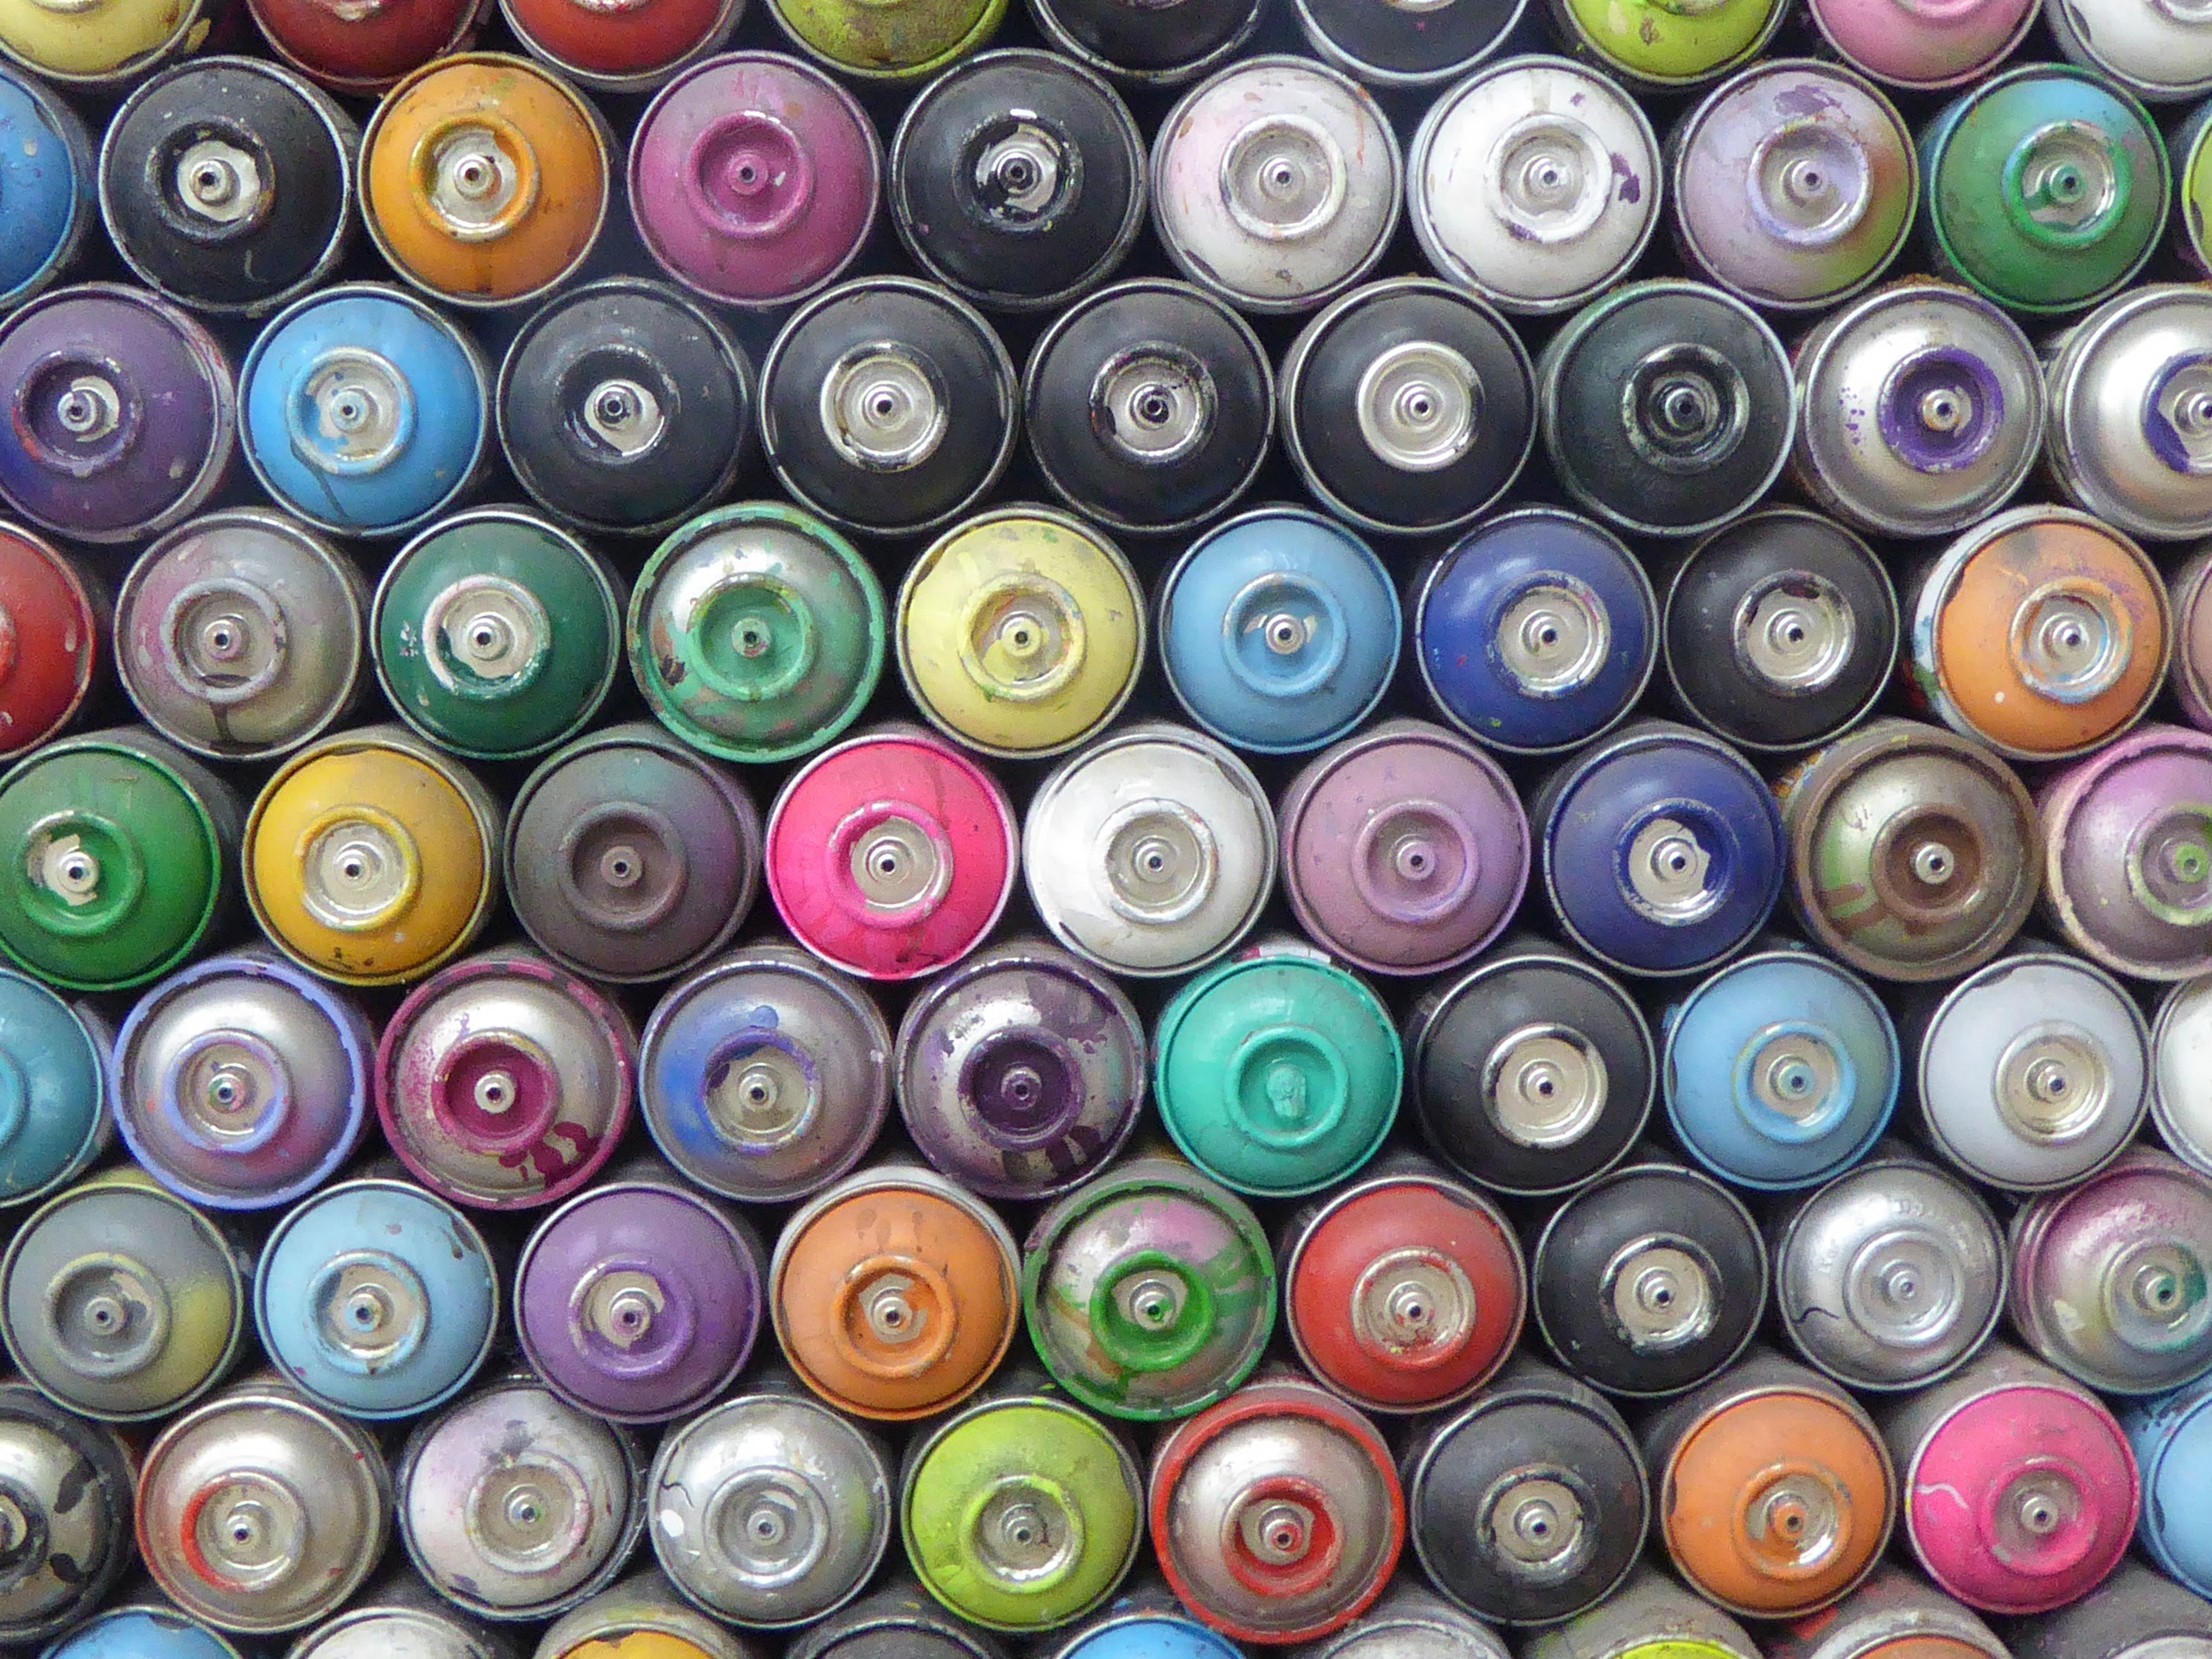
glass, workshop, color, bead, toy, circle, art, eye, web design, jewelry making, fashion accessory, spray cans